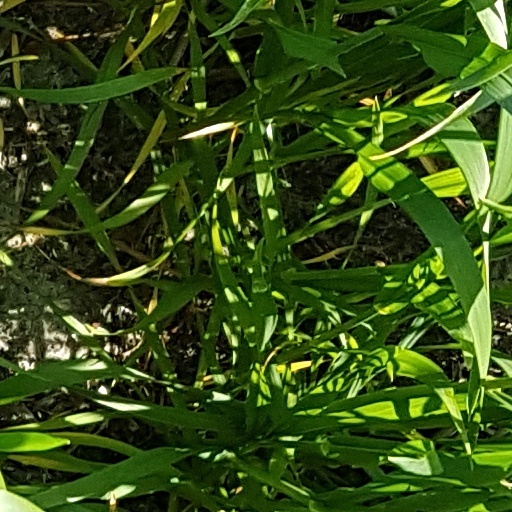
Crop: wheat